Wignacourt Aqueduct

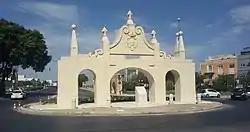
The reconstructed Wignacourt Arch (or Fleur-de-Lys Gate)

The triumphal archway at the boundary between Fleur-de-Lys and Santa Venera is known as the Wignacourt Arch or the Fleur-de-Lys Gate. It has three doorways, and it is adorned with the Wignacourt coat of arms and three sculpted fleurs-de-lis, the heraldic symbols of Wignacourt. The suburb of Fleur-de-Lys got its name from this arch, and fleurs-de-lis are featured on the flags and coat of arms of both Fleur-de-Lys and Santa Venera. One of the original plaques on the arch gave due respect to the engineer Bontadino de Bontadini. The arch, together with the aqueduct's water towers and fountains, were the first expression of baroque architecture in Malta.